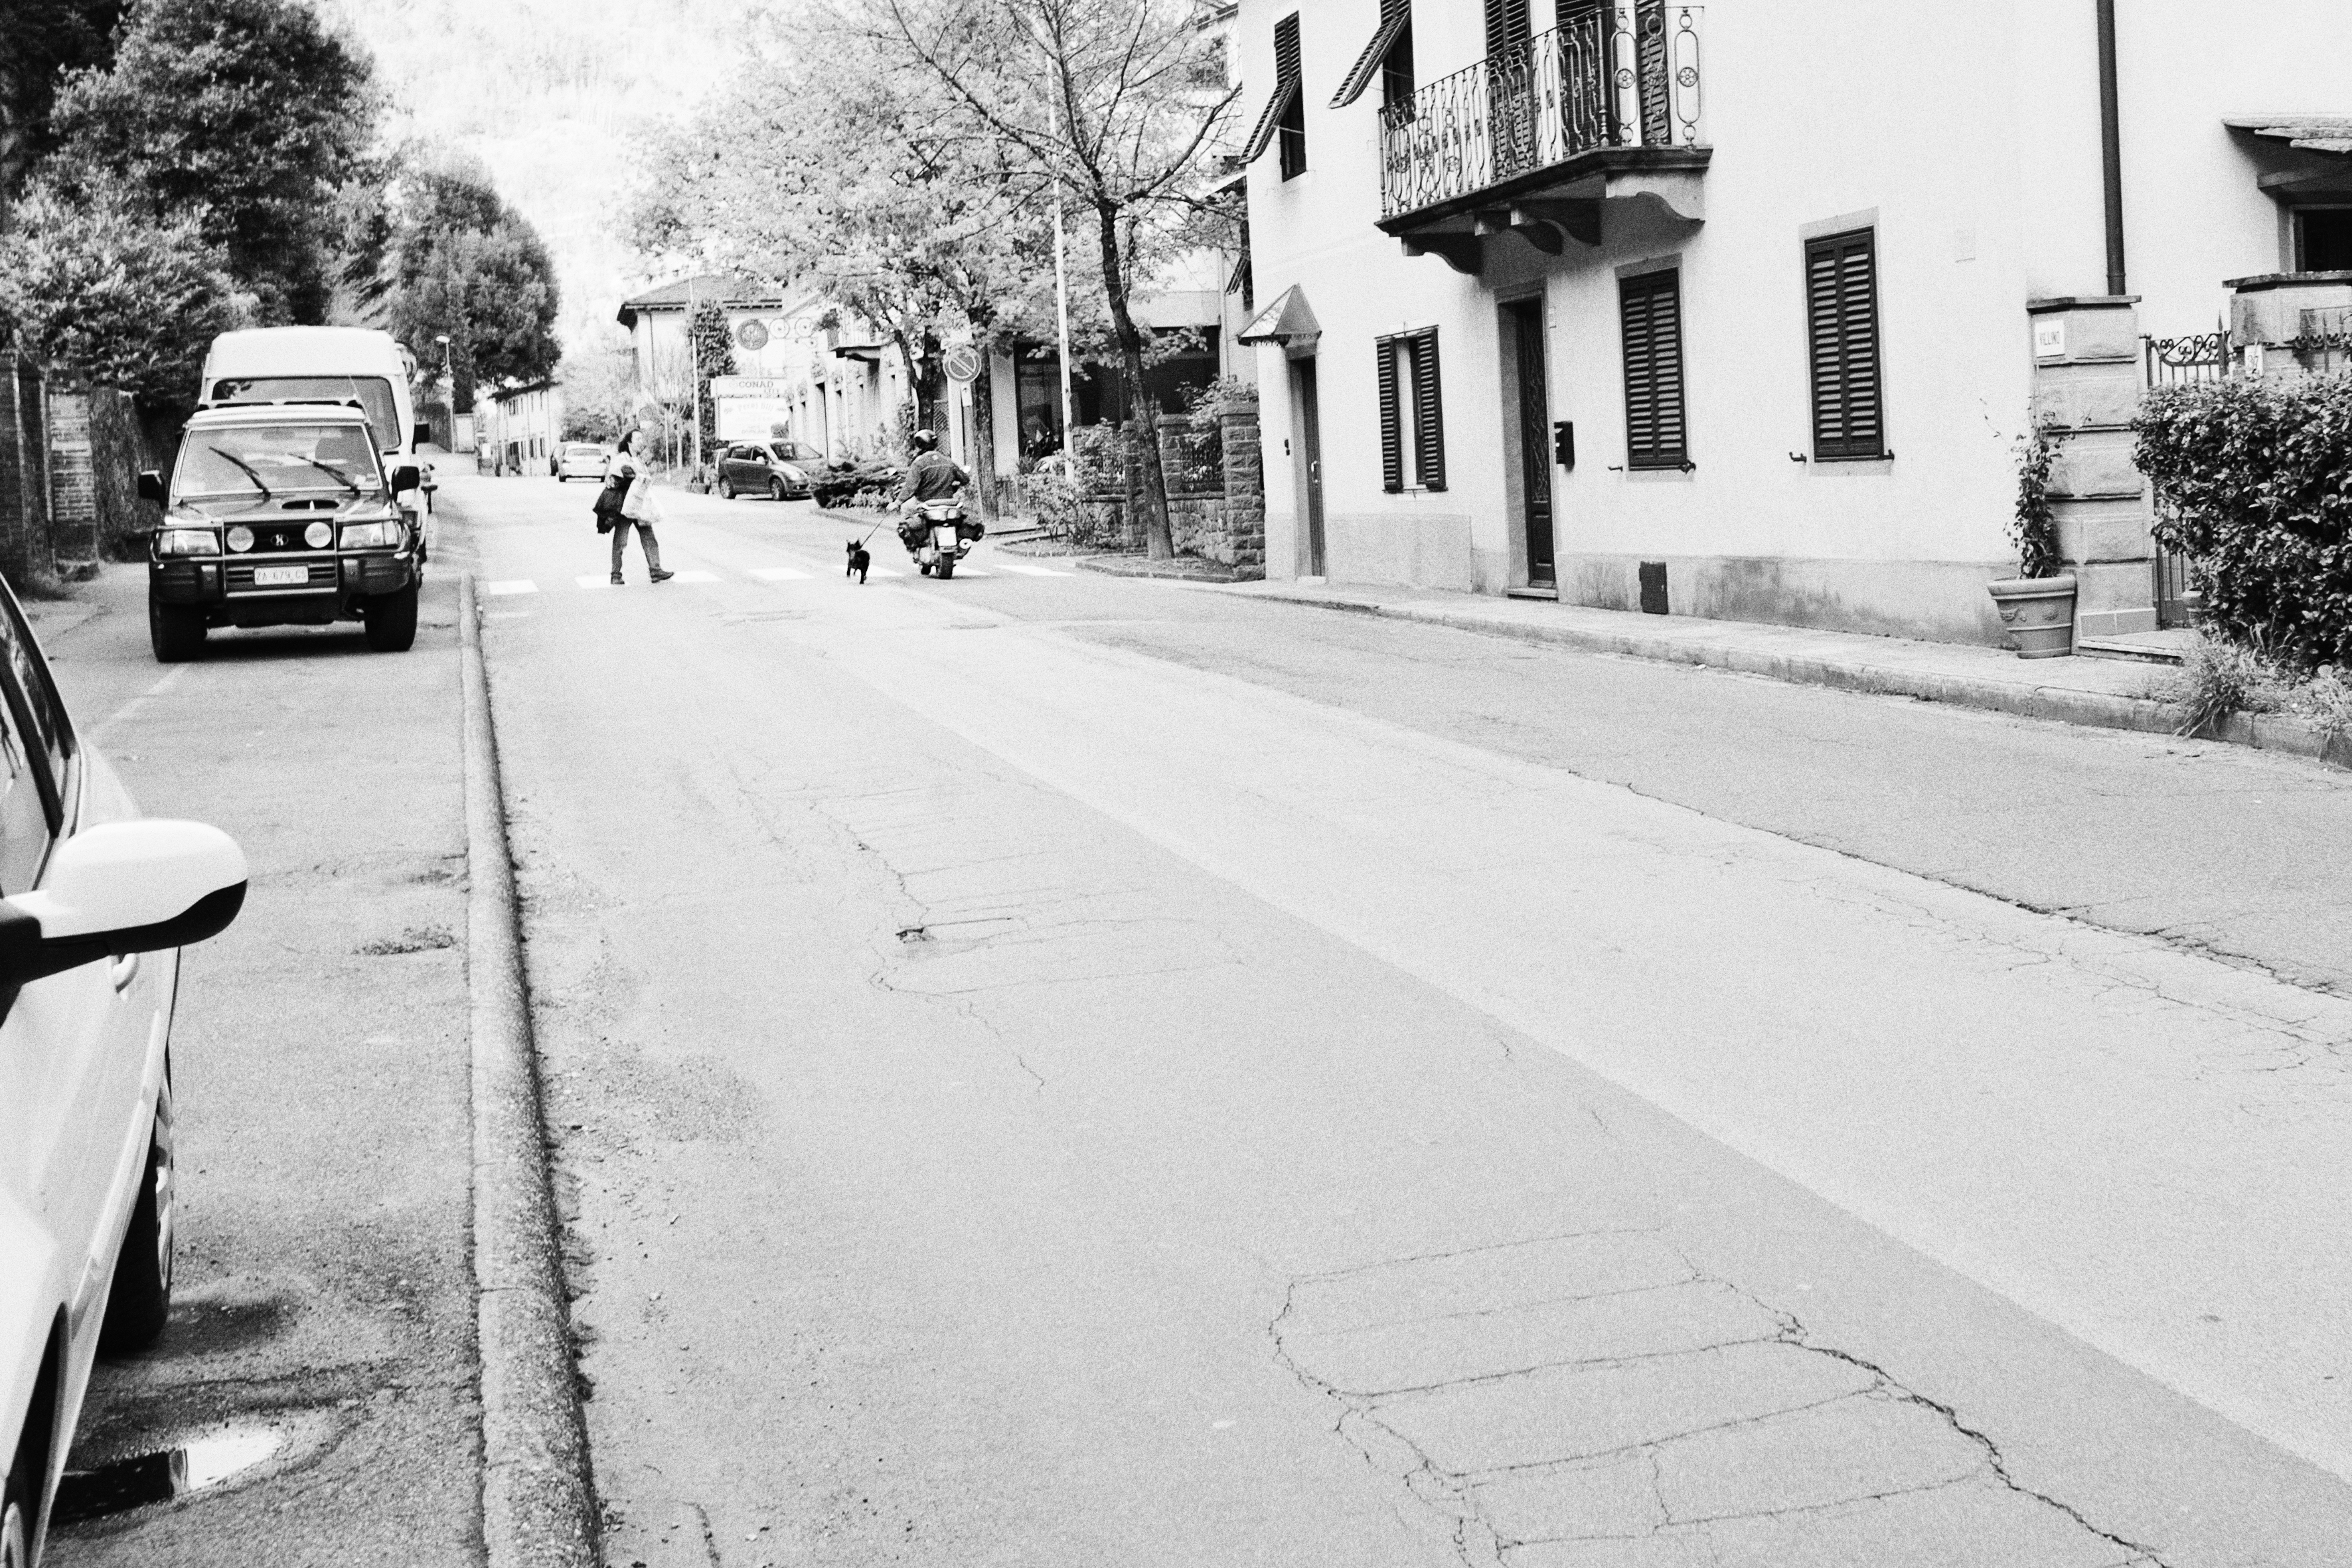
pedestrian, snow, winter, black and white, road, white, street, sidewalk, urban, weather, italy, tuscany, monochrome, lane, season, bw, blackandwhite, blackwhite, infrastructure, bagnidilucca, road surface, monochrome photography